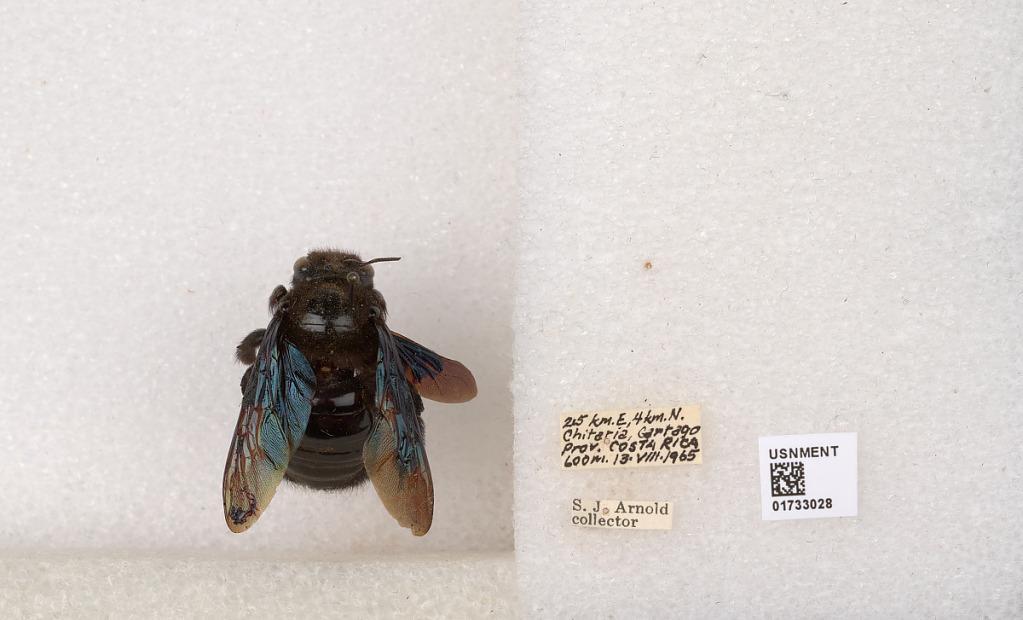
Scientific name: Xylocopa (Neoxylocopa) frontalis (Olivier)
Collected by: J. Araujo
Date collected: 1965-8-13
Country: Costa Rica
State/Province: Provincia de Cartago
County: Turrialba
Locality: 2.5 km. E, 4 km. N. Chitaria